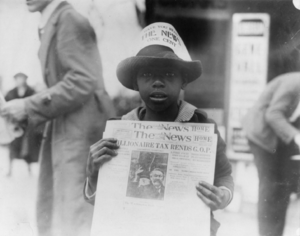
The Washington Daily News est un journal quotidien américain fondé par E. W. Scripps Company en 1921 et disparu en 1972.